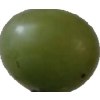
Label: grape